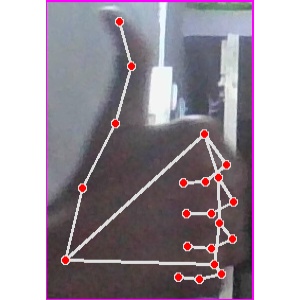
अक्षर: थ